Corsia

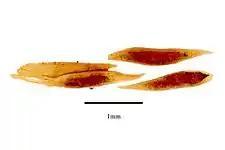
Fruits of "Corsia ornata"

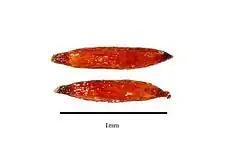
Seeds of "Corsia ornata"

After pollination (possibly by flies), the peduncles extend and a long and slender cylindrical yellowish brown capsule fruit forms. The small dust-like seeds are about long, thick and colored pale to dark brown. The seed coat tightly encloses the endosperm and its surface is finely grooved longitudinally. Although the native habitat of "Corsia" is relatively calm, seed dispersal is presumed to be facilitated by wind (anemochory).